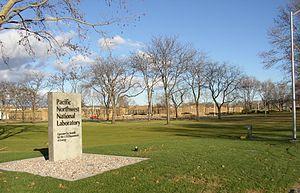
Pacific Northwest National Laboratory est l'un des laboratoires nationaux du département de l'Énergie des États-Unis, basé à Richland dans l'État de Washington.